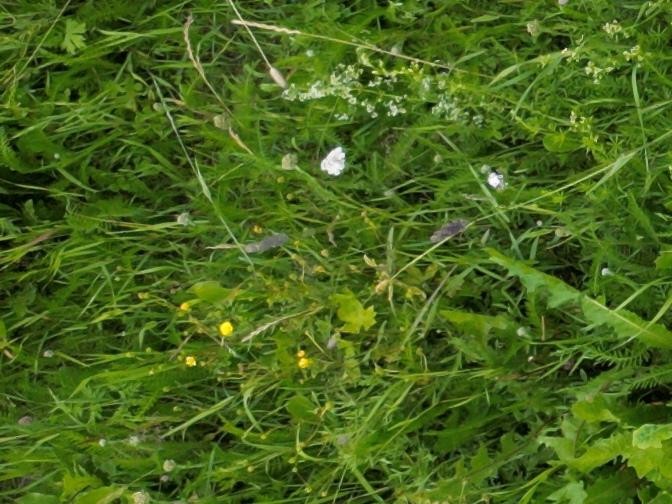
Flowers visible: yarrow flowers, yarrow flowers